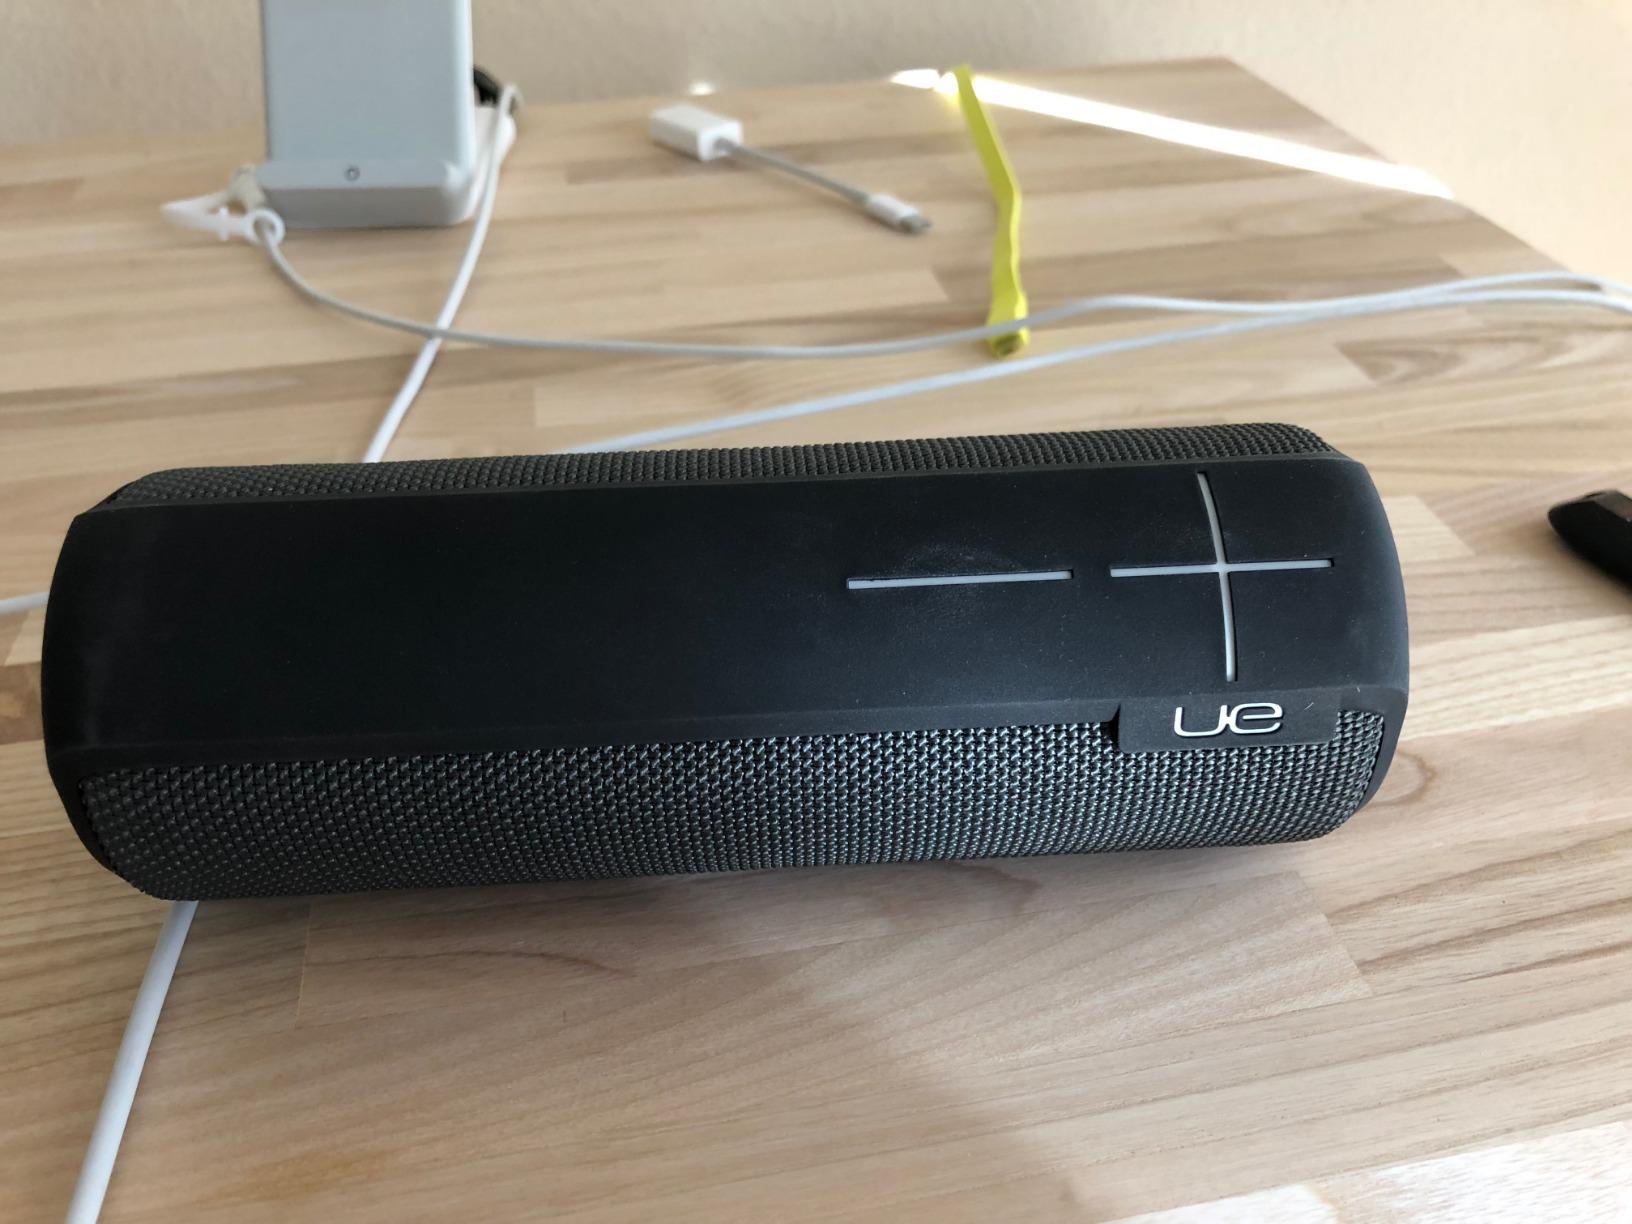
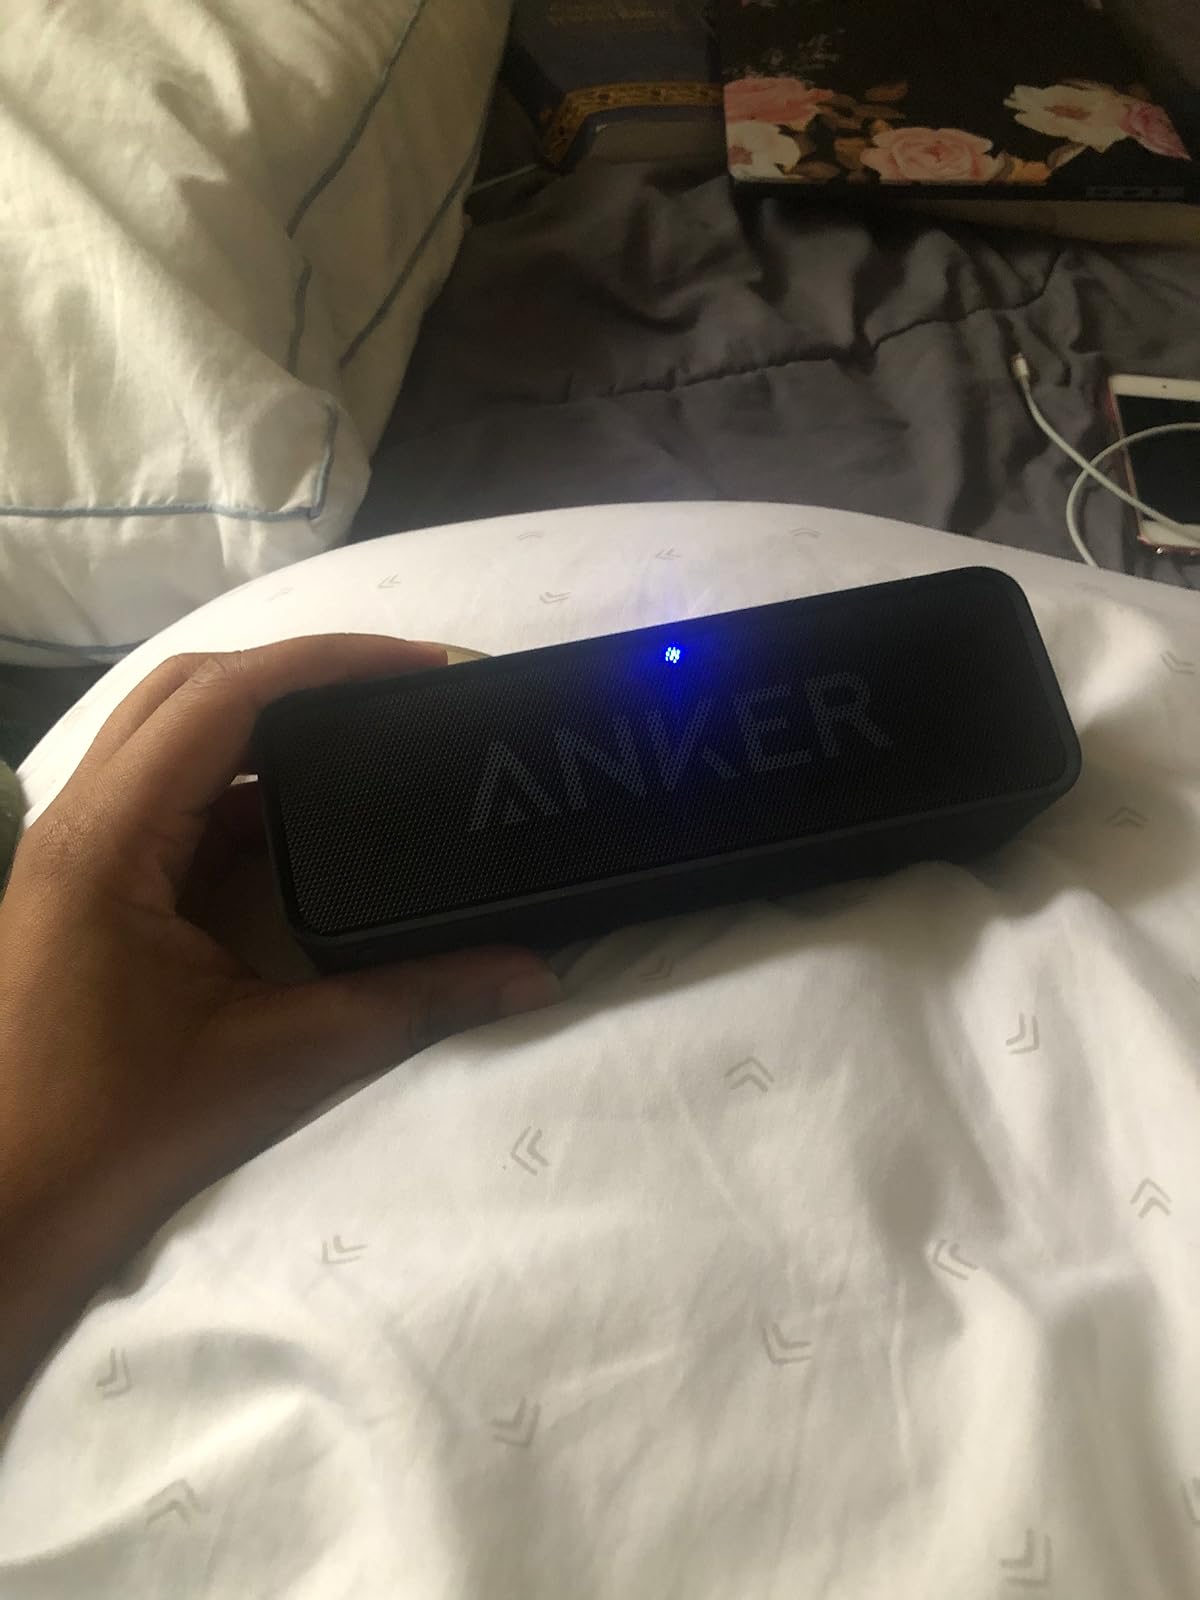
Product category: speaker
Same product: no